Parnoy-en-Bassigny

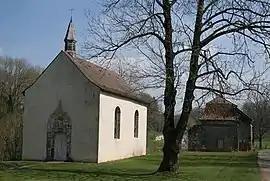
The Morimond chapel in Parnoy-en-Bassigny

Parnoy-en-Bassigny is a commune in the Haute-Marne department in north-eastern France.